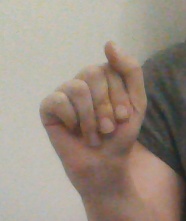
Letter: saad